Hillpark, Auckland

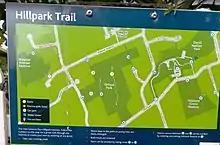
Hillpark Trail

Mature native forest is now very rare in urban Auckland. Some examples of mature totara, puriri, kahikatea, pukatea, and kanuka forest are found in a cluster of council reserves in Hillpark. These include the Hillcrest Grove Reserve (73 Hill Road, Hillpark), Orford Park (40 Hill Road, Hillpark), and David Nathan Park (68 Hill Road, Hillpark). Thenative forest parks of Hillpark along with the nearby Auckland Botanic Gardens are the home of native and introduced birds tūī, rosella, kererū, and ruru.